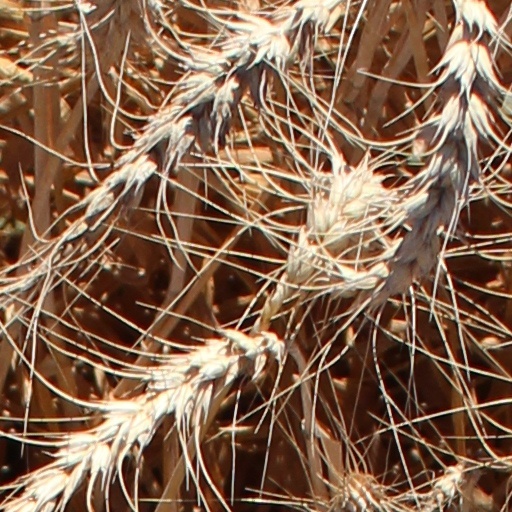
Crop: wheat